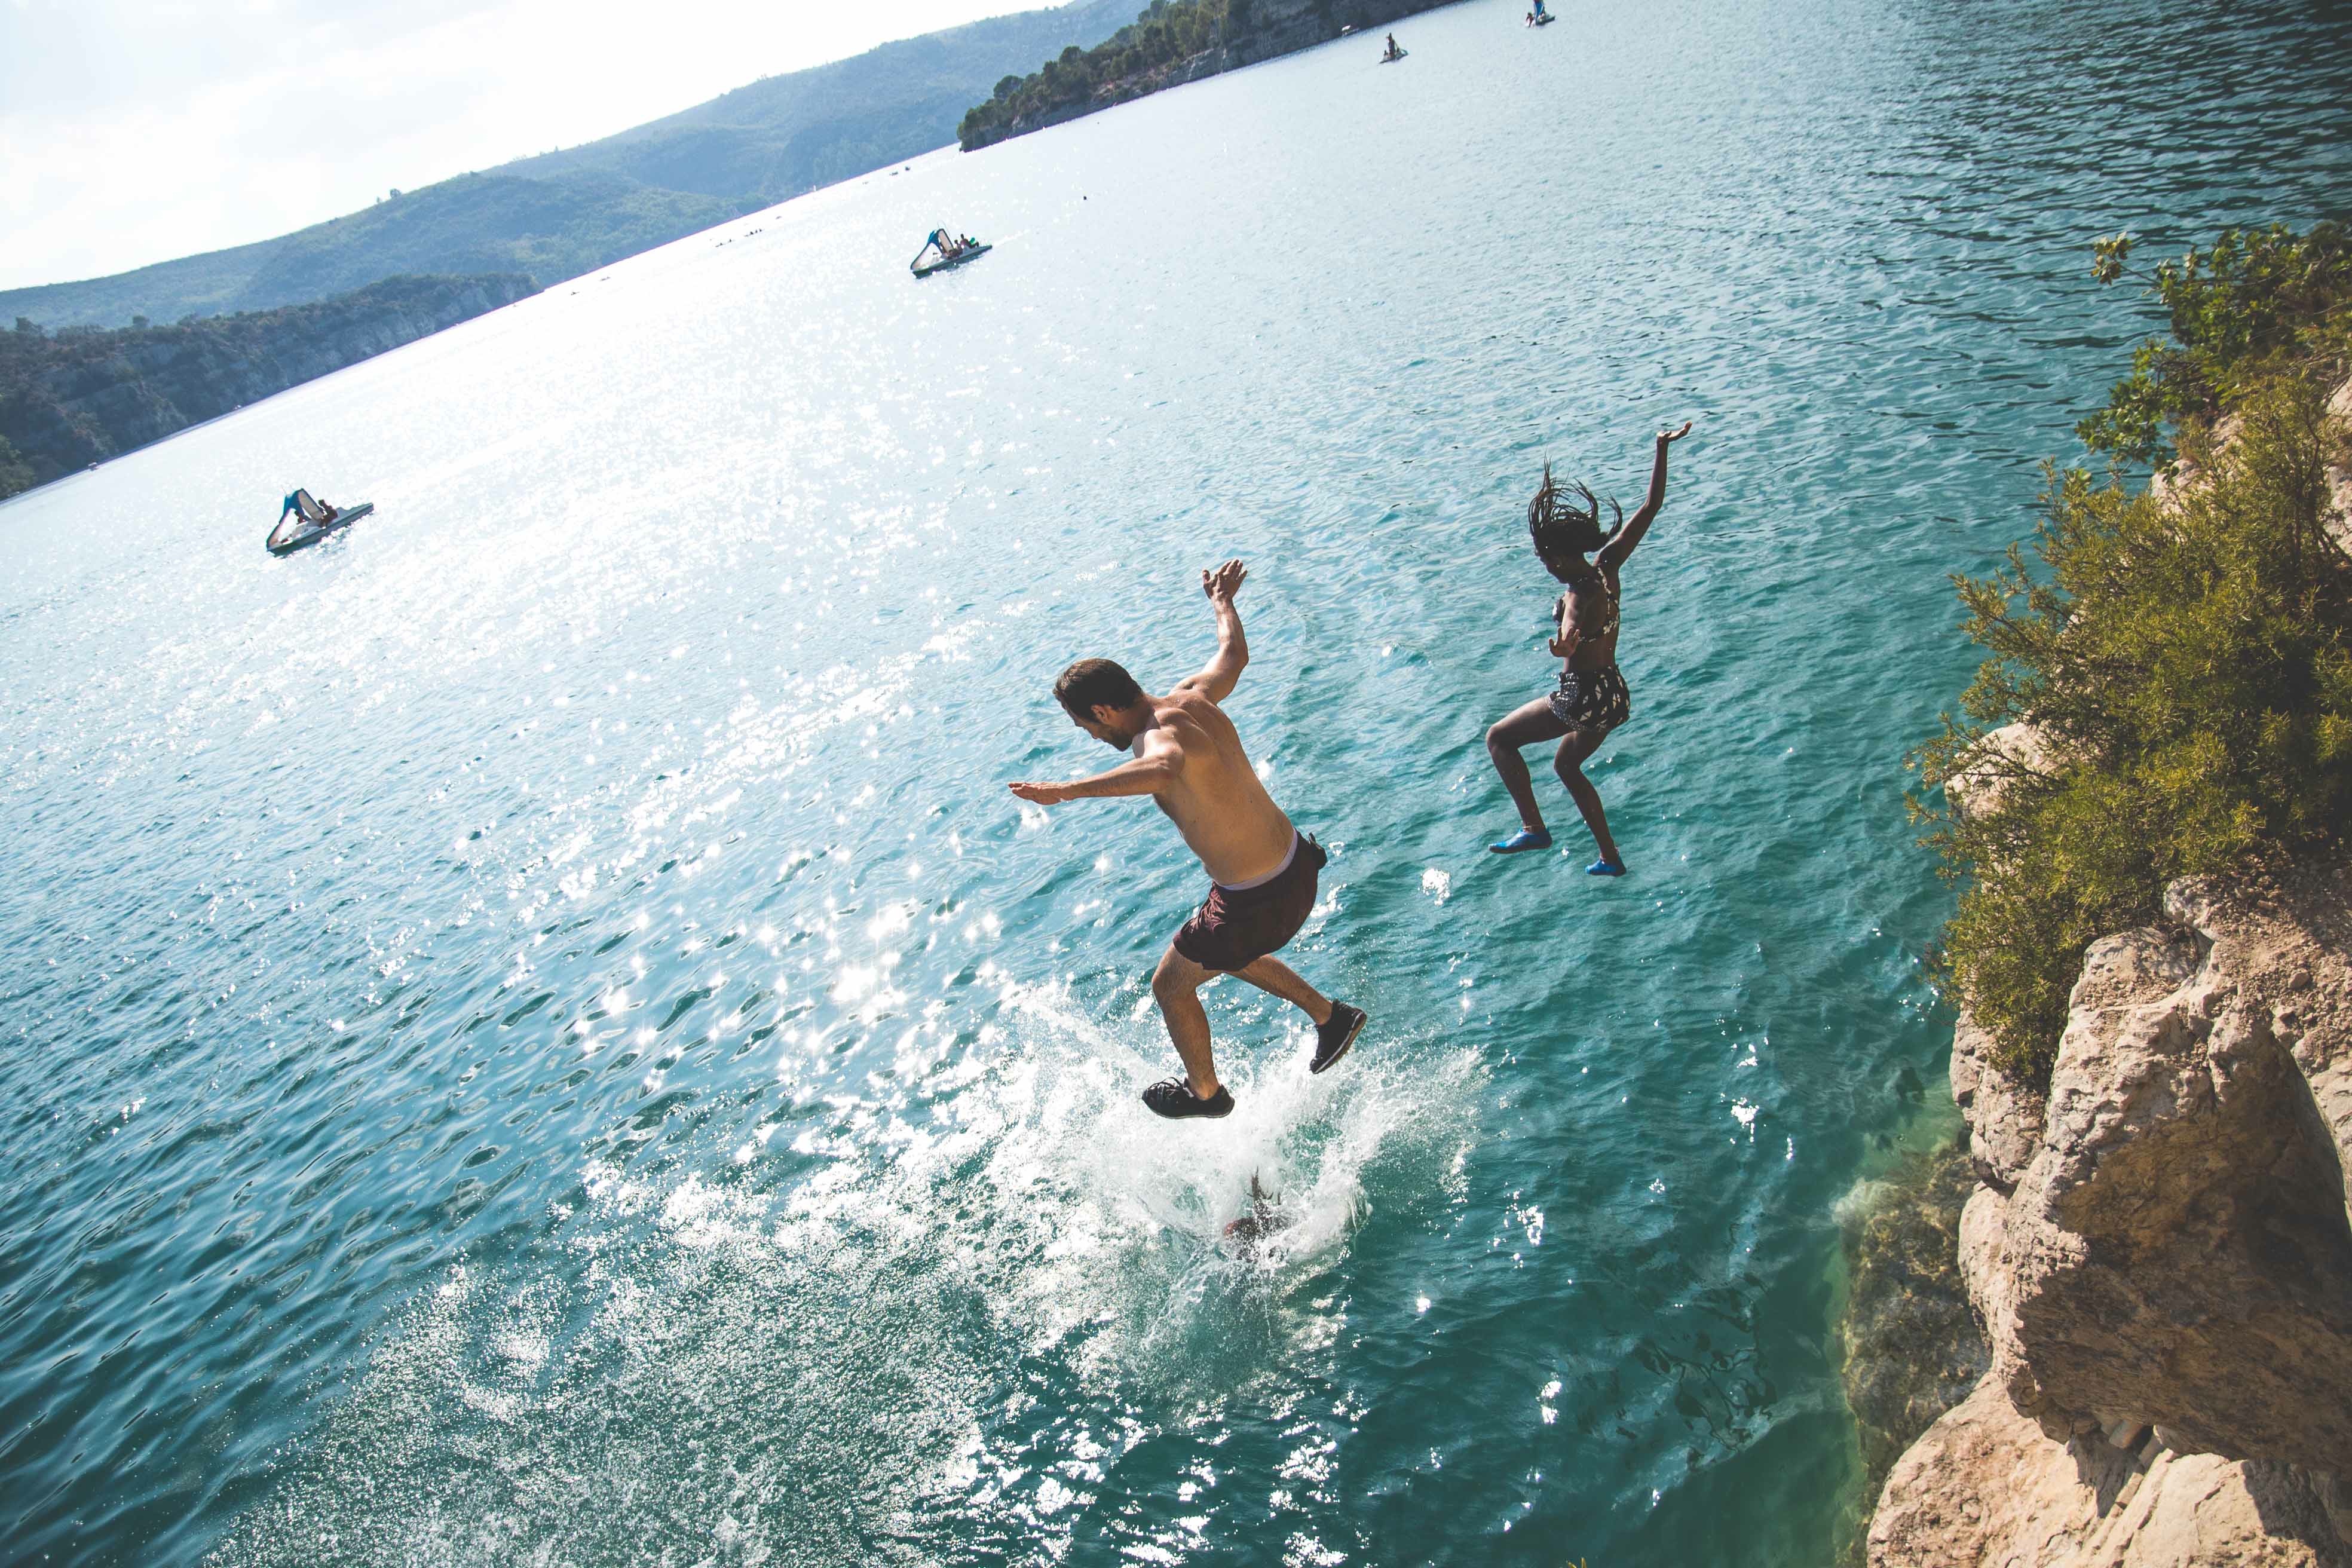
sea, ocean, vacation, extreme sport, sports